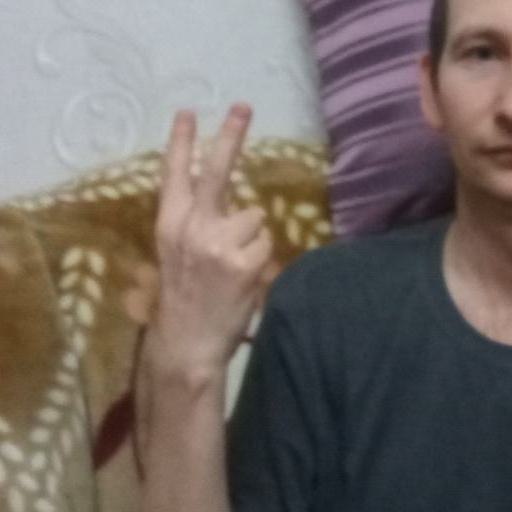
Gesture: peace_inverted